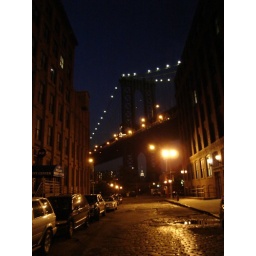
old street under brooklyn bridge